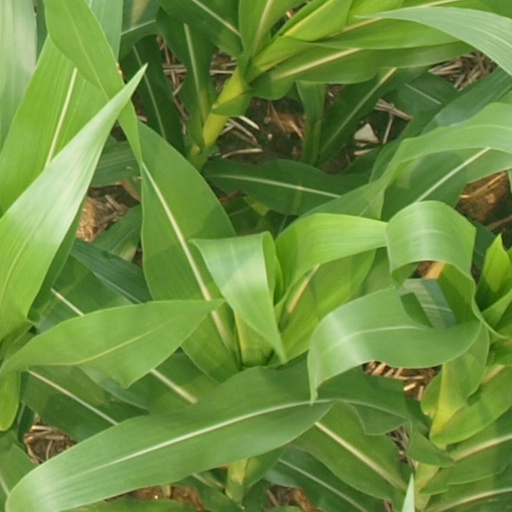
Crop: maize; corn